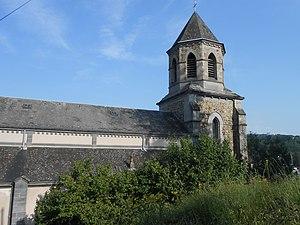
Eglise de Pontaumur.